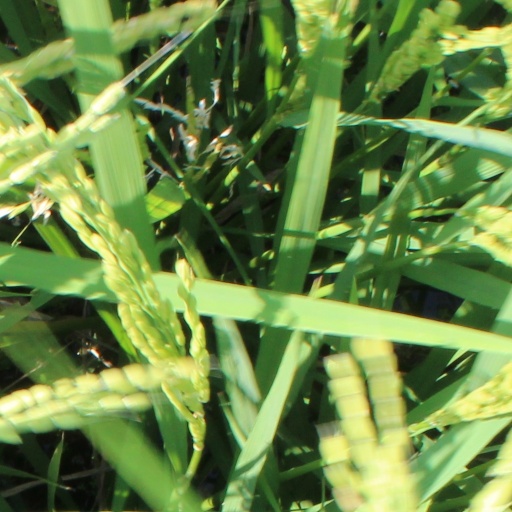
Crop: rice